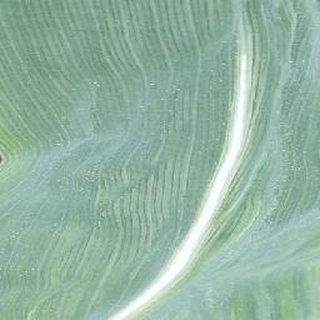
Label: healthy_corn